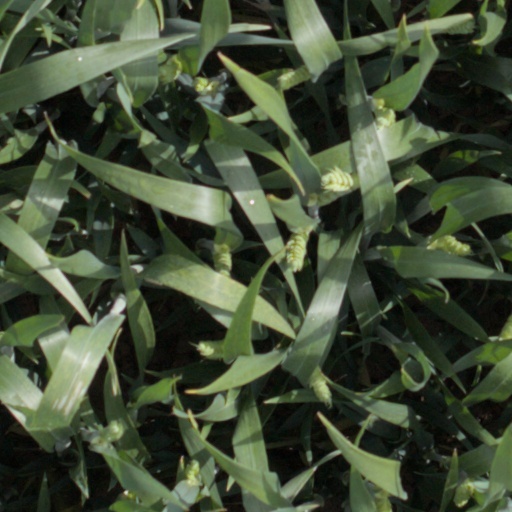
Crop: wheat